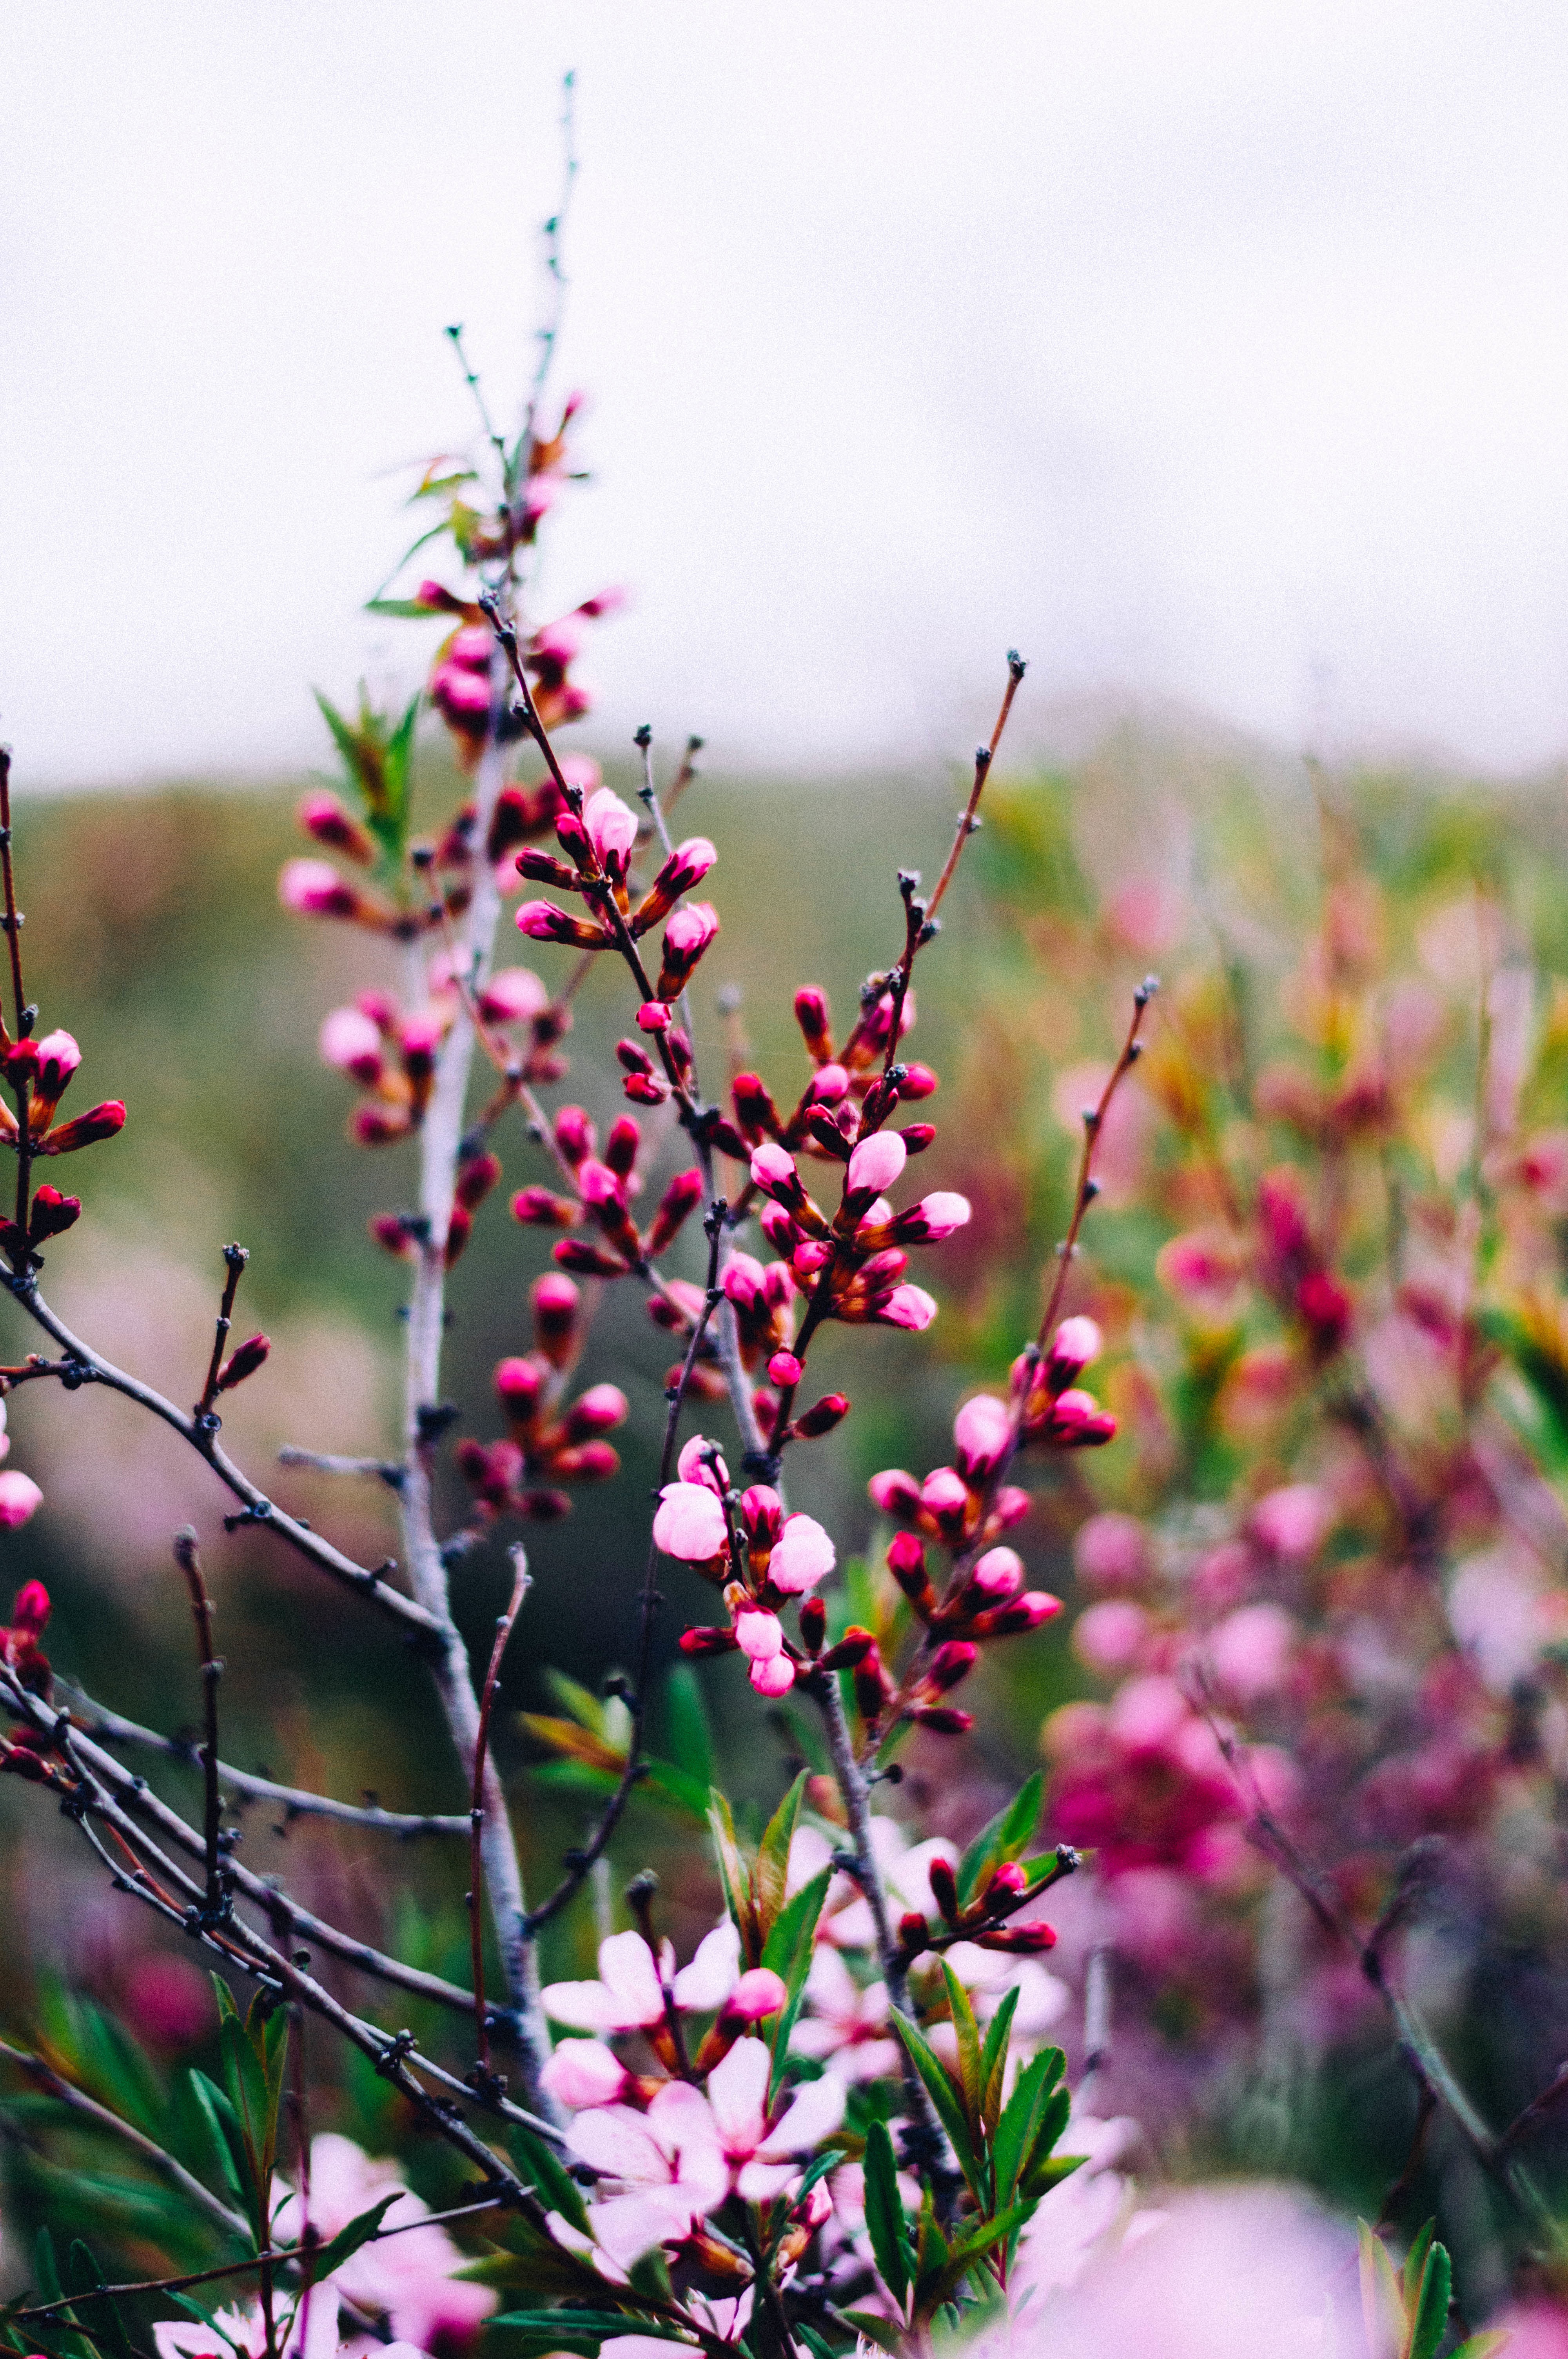
nature, branch, blossom, plant, leaf, flower, petal, spring, botany, flora, wildflower, shrub, macro photography, flowering plant, land plant